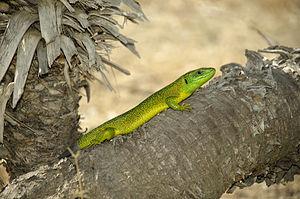
Lacerta bilineata est une espèce de sauriens de la famille des Lacertidae. En français elle est nommée Lézard vert occidental ou Lézard à deux bandes. Dans le sud de la France, l'animal est souvent surnommé Limbert, même si ce nom devrait uniquement s'appliquer au Lézard ocellé.